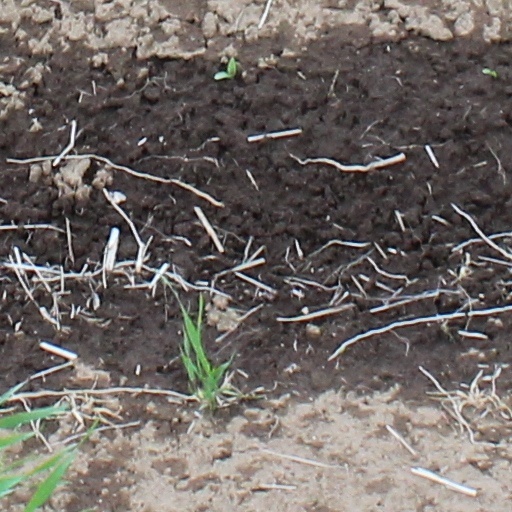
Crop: wheat